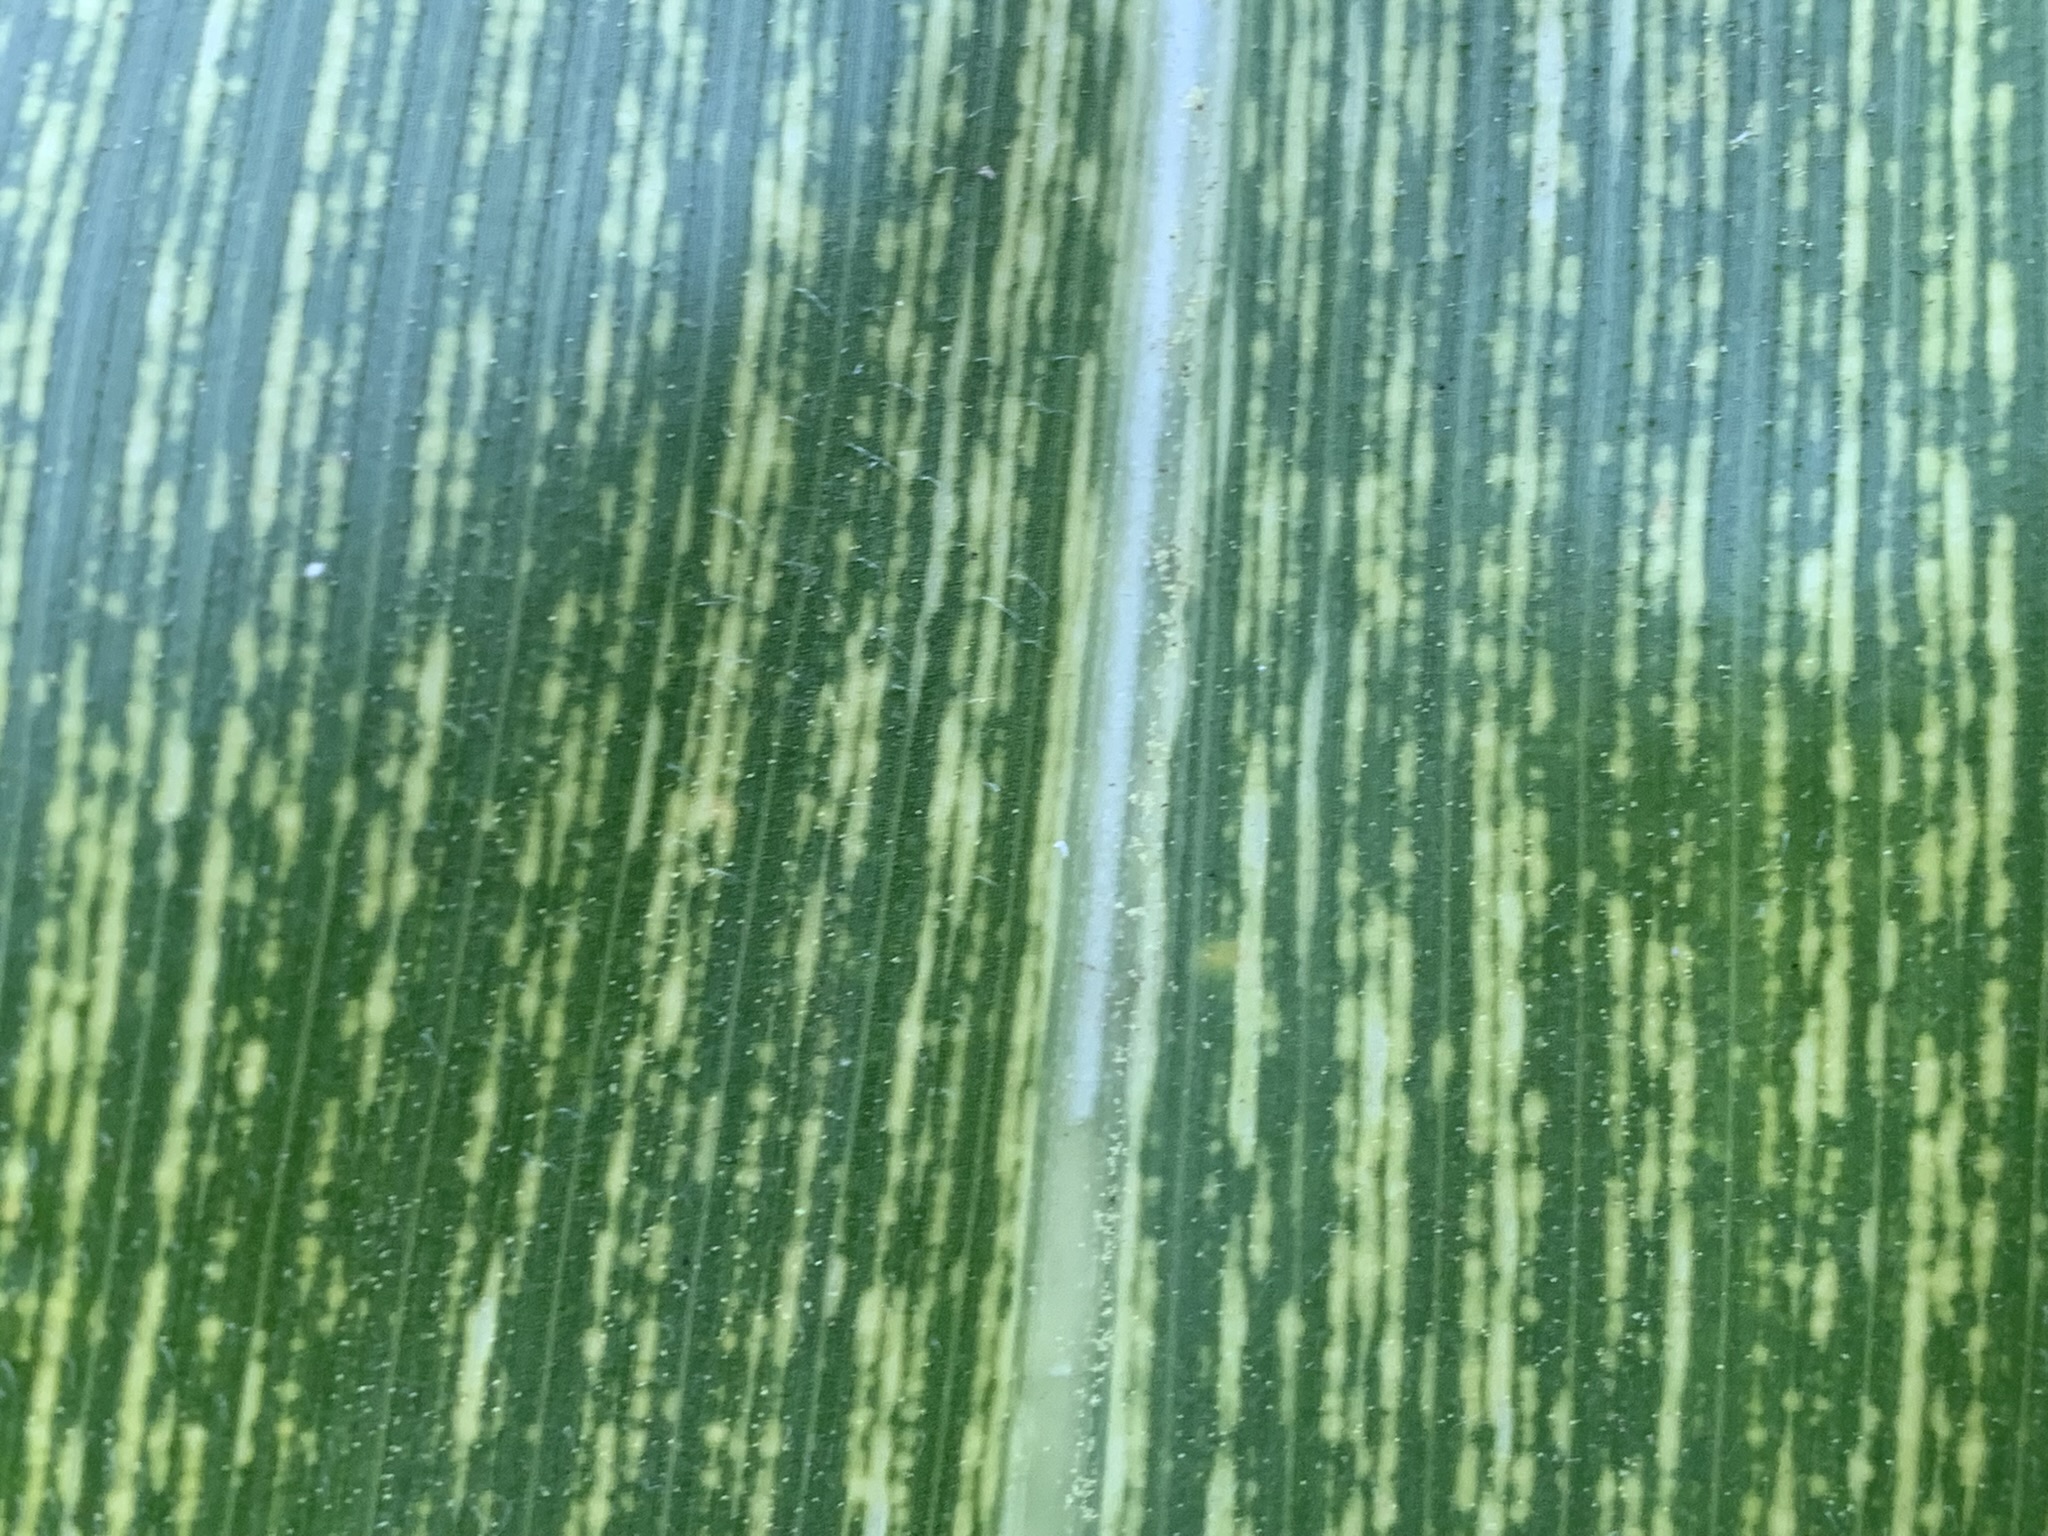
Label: MSV